Rausjødalen Dairy

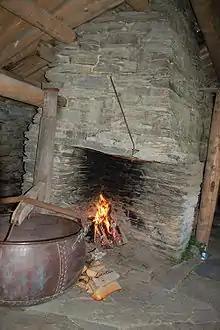
Inside the cheese-making room, with the hearth burning

The Raudsjø Valley lies high in the mountains, at an elevation of , and is difficult to access. Construction began on June 12, 1856. A team of 37 workers and 38 horses stayed for three weeks to build the large stone dairy building. In addition, the dairy was equipped with a barn that could accommodate 100 cattle. In addition to a cheese-making room with an open hearth, the dairy building also had a milk house and a storage room for the finished cheese (an Emmental cheese).